Rabhasa

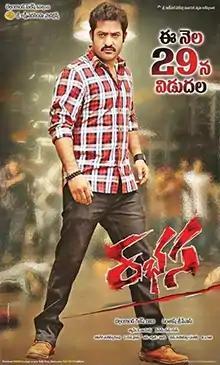
Film poster

Rabhasa is a 2014 Indian Telugu-language action comedy film written and directed by Santosh Srinivas. It was produced by Bellamkonda Suresh and Bellamkonda Ganesh Babu for Sri Lakshmi Narasimha Productions and stars Jr NTR, Samantha, Jagapathi Babu, Sameer Hasan, Posani Krishna Murali, Nadhiya Prakash Raj, Pranitha Subhash and Brahmanandam while Rao Ramesh Nassar, Vennela Kishore, Jayasudha, Navdeep, Raghu Babu and Sayaji Shinde play supporting roles. S. Thaman composed the music for the film. While Shyam K. Naidu handled the cinematography; Kotagiri Venkateswara Rao provided the editing and the Art Director by A. S. Prakash for the film.